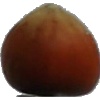
Label: nut_forest